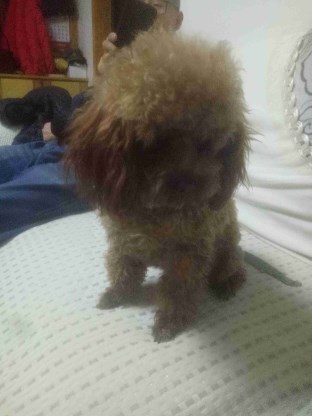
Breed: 7449-n000128-teddy